Polonosuchus

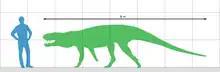
Size compared to a human

The holotype, and only known specimen, is fragmentary. From the skull are preserved both maxillae, premaxillae, nasals, prefrontals, palatines and quadrates, the left jugal, the right pterygoid, quadratojugal, surangular, articular, squamosal and lacrimal, and fragments of the dentary. There are also the first three cervical vertebrae, nine caudal vertebrae, some caudal scutes and fragments of cervical ribs.